Birmingham City University

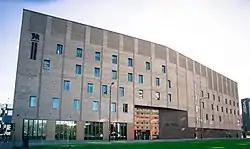
The new building for the Royal Birmingham Conservatoire opened in 2017

The university has completed a "flagship" extension to its campus in Birmingham City Centre, next to the existing facilities at Millennium Point. The City Centre Campus is a £150 million scheme, as part of Birmingham's Eastside development, with design and media students moving into Phase 1 of the development in 2013, from the former Gosta Green Campus and City North Campus, respectively. Business, English, law and social sciences followed when Phase 2 of the new building was completed in 2015.